Bunurong Marine National Park

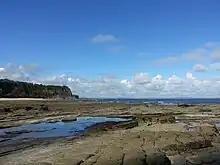
The Caves Beach reef, looking out towards the marine national park.

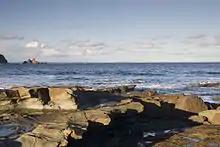
Shack Bay, with Eagles Nest in the distance, looking out towards the marine national park.

The Bunurong parks are named after the Bunurong Aboriginal people whom were custodians of this stretch of coast for thousands of years prior to white settlement. The Boakoolawal clan lived in the Kilcunda area south of the Bass River, and the Yowenjerre were west of the Tarwin River along what is now the Bunurong Marine and Coastal Parks near Wonthaggi. Middens containing charcoal and shellfish mark the location of their campsites along the coast.